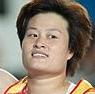
Age: 31